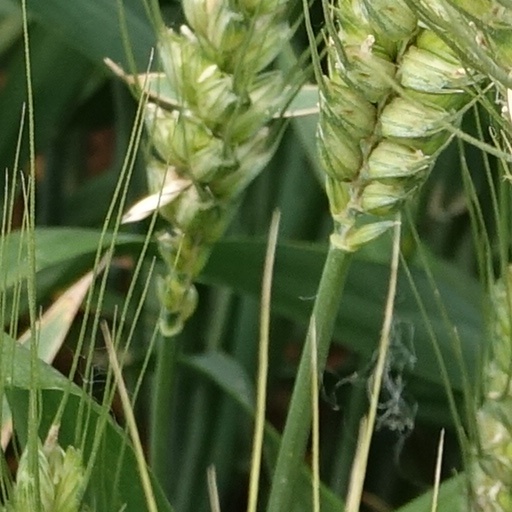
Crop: wheat